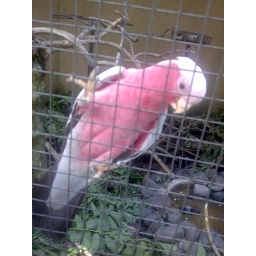
this cute pink bird was in the Bali Taman Burung. its feathers were so freakin' soft.